Tatranská Lomnica railway station

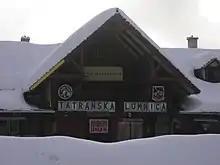
The station building in winter, 2005.

Tatranská Lomnica railway station is right in the heart of Tatranská Lomnica, which forms part of the town of Vysoké Tatry, a conglomerate of separate and different settlements (originally separate villages).